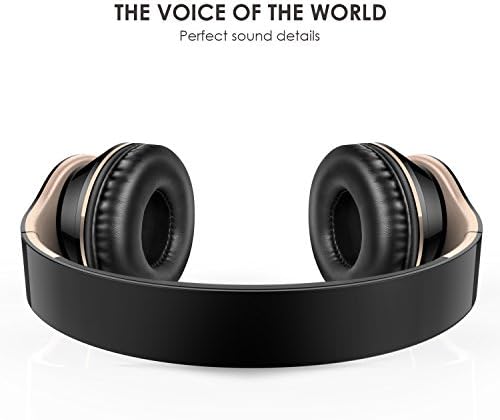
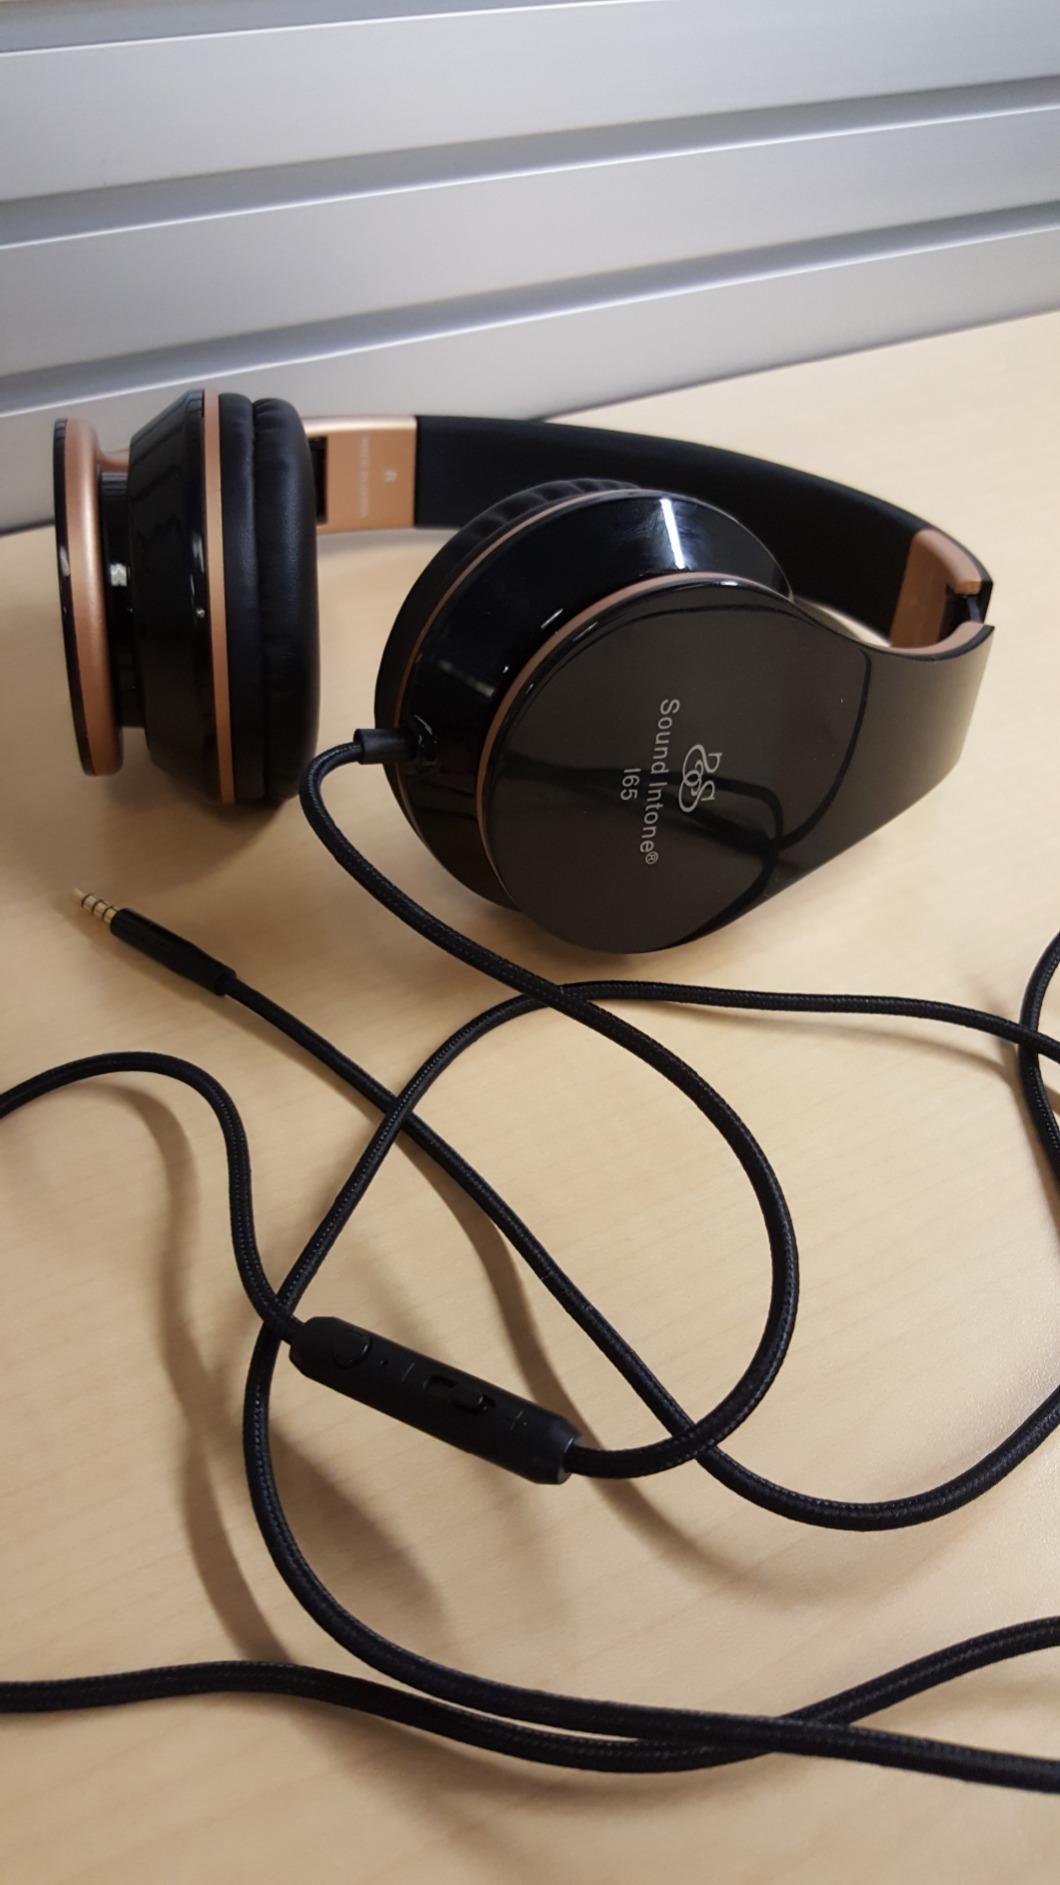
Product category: headphones
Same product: yes